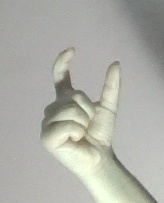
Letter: nun